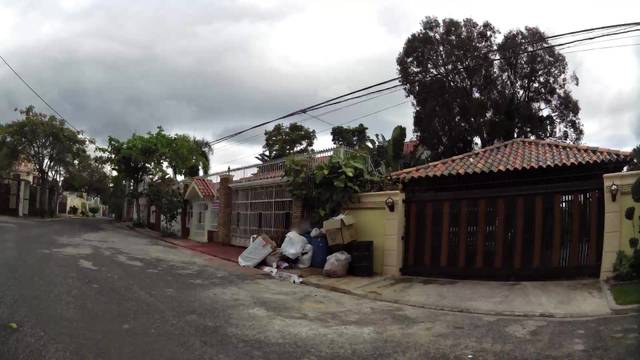
Region: Dominican Republic
Coordinates: 18.504, -69.934